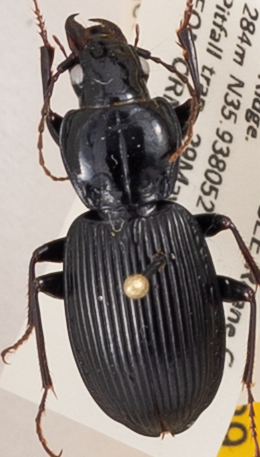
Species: Pterostichus coracinus
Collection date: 2019-05-29
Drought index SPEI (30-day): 0.32
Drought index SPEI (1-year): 2.09
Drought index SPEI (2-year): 2.09